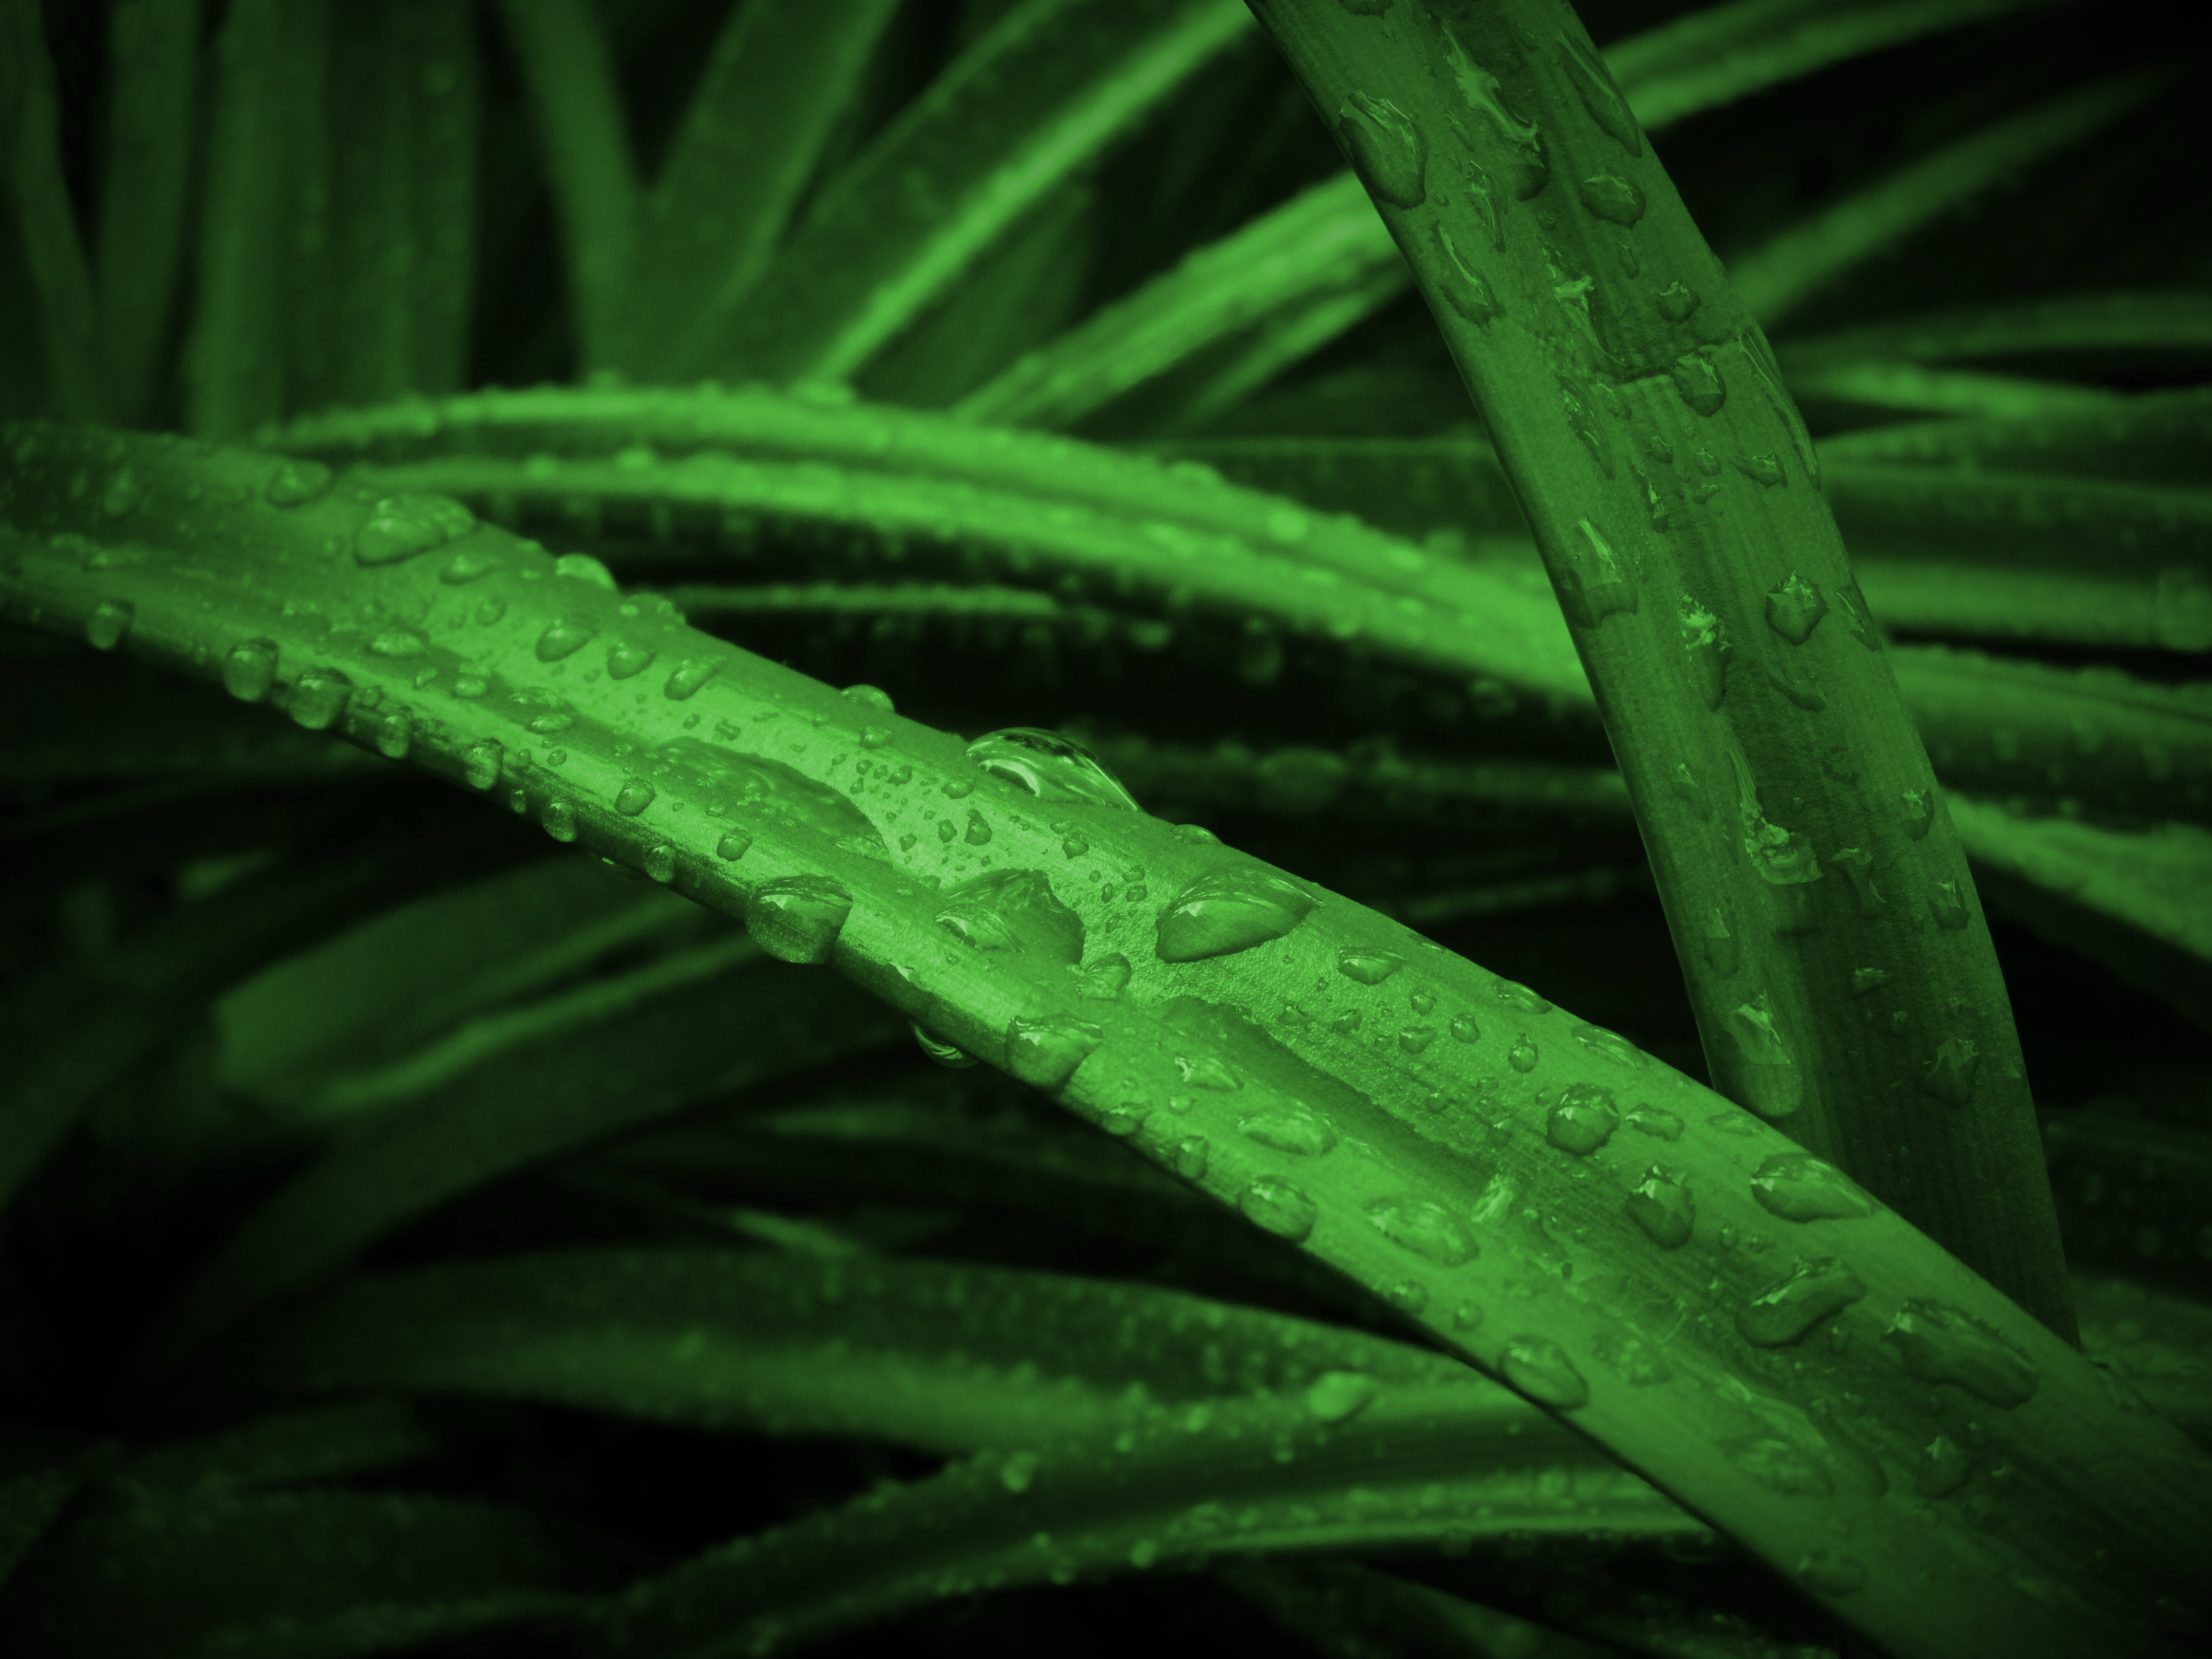
nature, grass, branch, plant, leaf, flower, green, botany, flora, fern, close up, leaves, wallpaper, drops, drops of water, macro photography, drops of rain, desktop wallpaper, plant stem, land plant, ferns and horsetails